Totland Bay

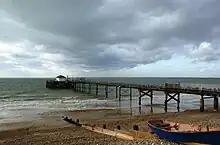
Totland Pier

The seabed is a mixture of mud and sand, clear of many underwater outcrops, this makes it a popular anchorage point for vessels. The beach is predominantly shingle. Since 2001 the quality of the beach has been high enough for it to be awarded the Seaside Award Flag. In the summer, litter and seaweed are removed each day, with the latter being composted by local farmers. Currently, the pier is being refurbished to re-open the cafe which was there before.